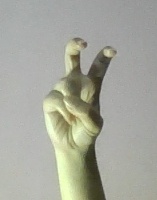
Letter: toot